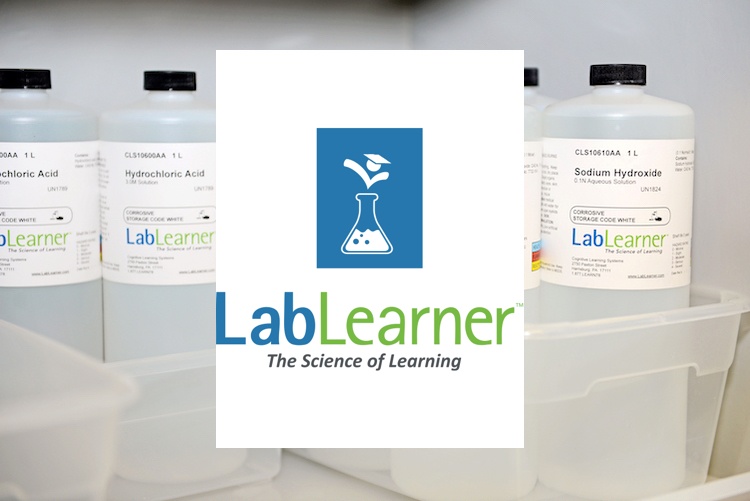
Water, Distilled, 10 L (DW3000-10L)
Water, Distilled, 10 L
Brand: lablearner.com
Category: Business & Industrial > Science & Laboratory > Laboratory Chemicals > Solvents